Encounters of the Spooky Kind

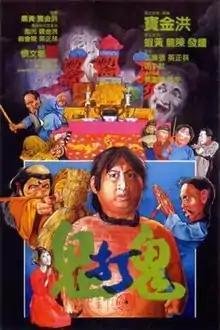
Hong Kong film poster

Encounters of the Spooky Kind is a 1980 Hong Kong martial arts comedy horror film starring and directed by Sammo Hung, written by Hung and Huang Ying, and produced by Hung's film production company Bo Ho Film Company. Released as Spooky Encounters in the United States and also known as Close Encounters of the Spooky Kind, the latter title more blatantly mimicking the title of the film "Close Encounters of the Third Kind" (1977), "Encounters of the Spooky Kind" popularized the production of films based on the jiangshi of Chinese legends in the Hong Kong film industry, though it was not the first. As Andrew Heskens of easternkicks.com wrote, "Sammo Hung [...] took the idea of hopping vampires/deceased from "The Shadow Boxing" (aka "The Spiritual Boxer II") and turned it into a phenomenon with "Encounter of the Spooky Kind", and things were never the same." "Encounters of the Spooky Kind" was also one of Hong Kong's first action horror comedies.